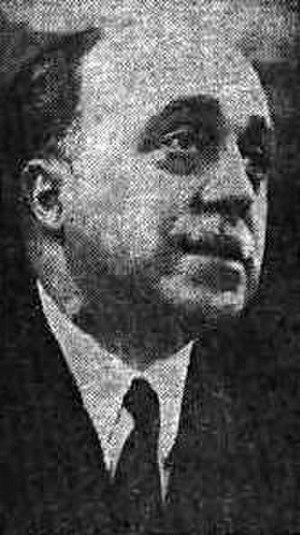
Le chef du gouvernement de Yougoslavie, officiellement dénommé Premier ministre de Yougoslative jusqu'en 1953, puis président du Conseil exécutif fédéral de Yougoslavie à partir de cette date, est le chef du gouvernement de l'État yougoslave depuis la création du Royaume des Serbes, Croates et Slovènes en 1918 jusqu'à la fin de la République fédérative socialiste de Yougoslavie en 1992.